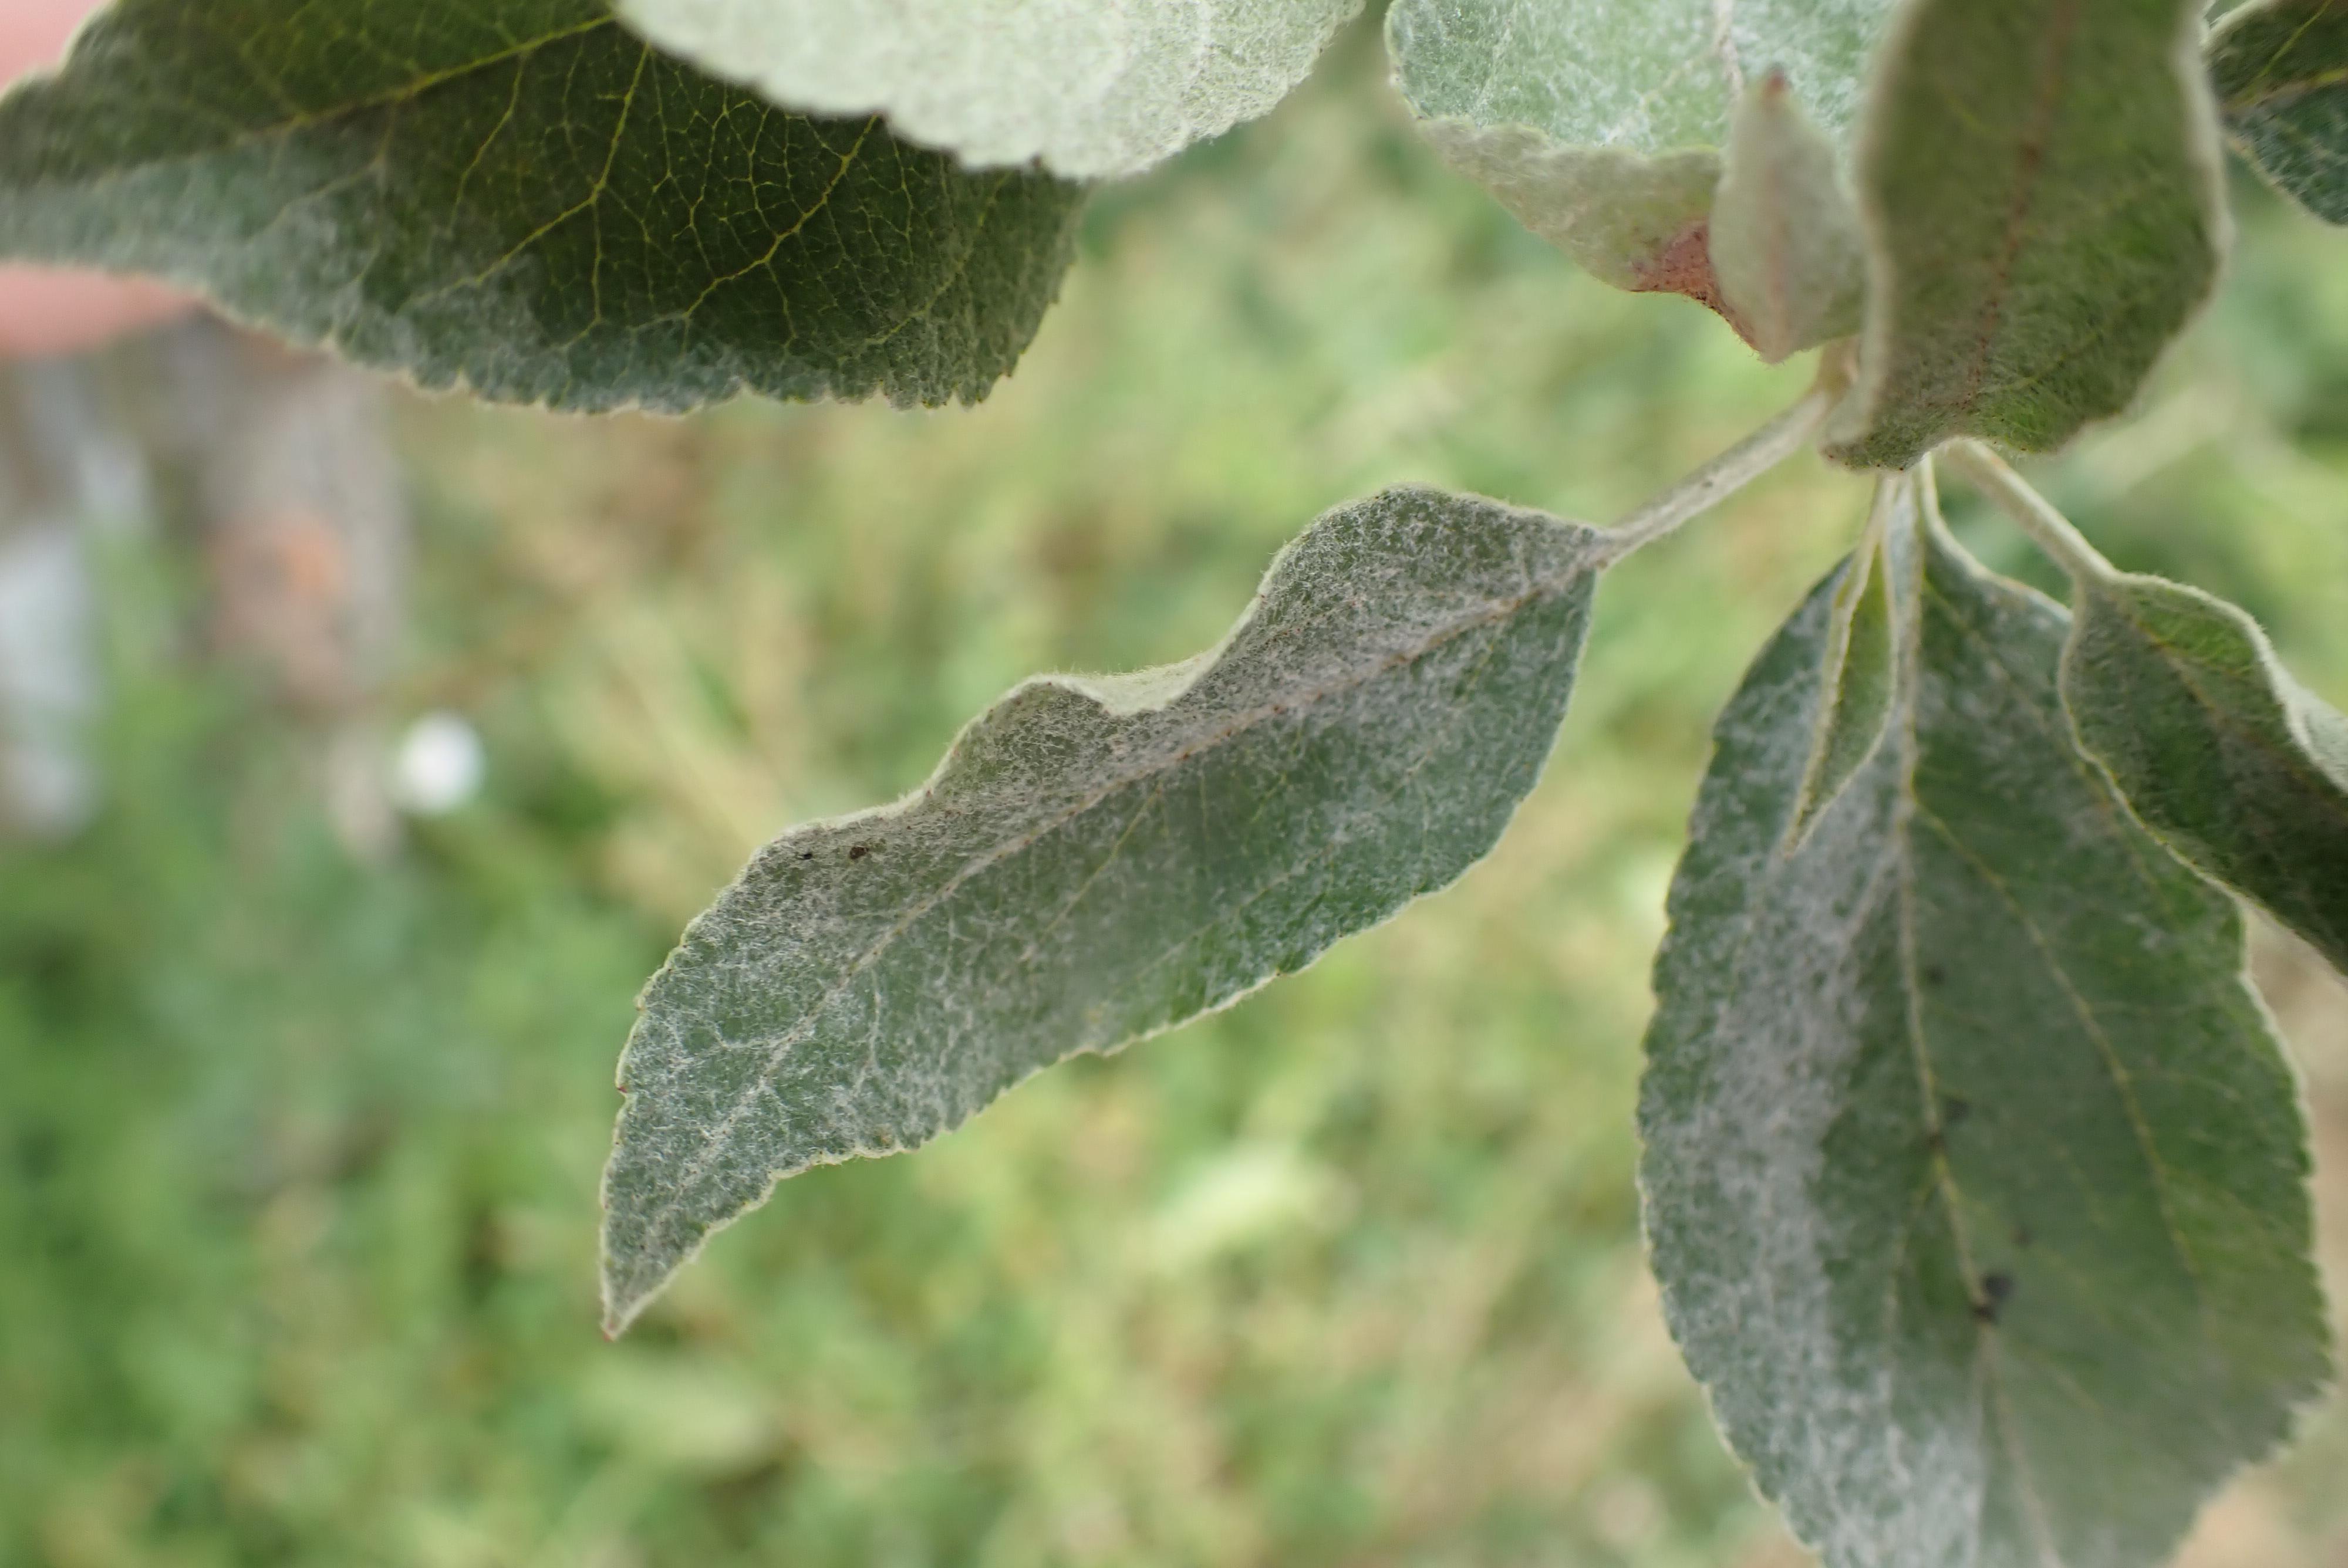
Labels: healthy